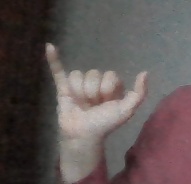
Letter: ya